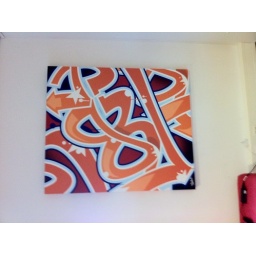
Nice new art on the wall in the #layar office